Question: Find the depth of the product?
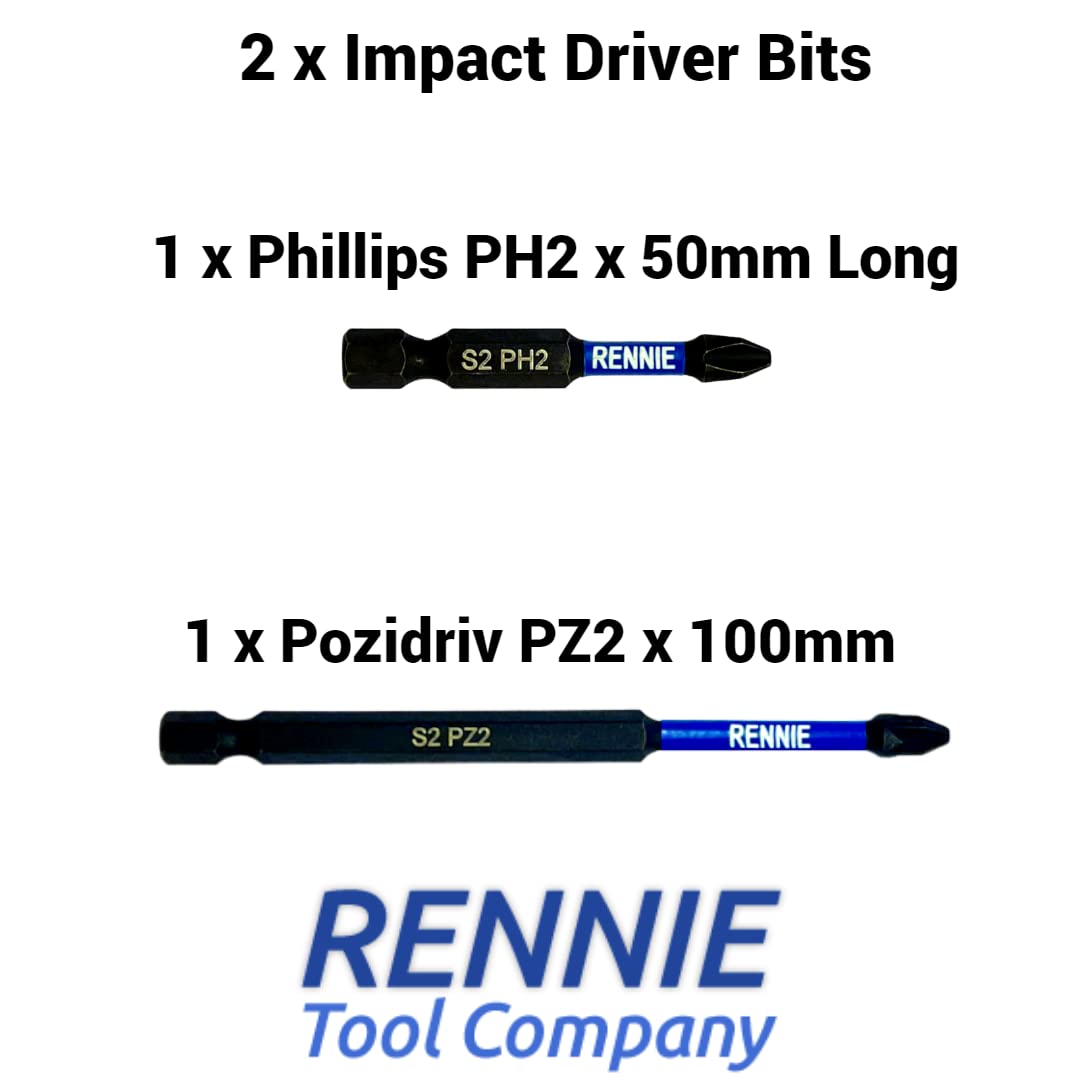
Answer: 50.0 millimetre